Frankfurt Universe

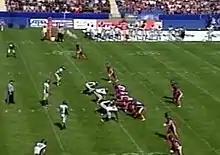
Frankfurt vs Nuremberg in 2015

In April 2016, Samsung were announced as the main sponsor of German Football League team Frankfurt Universe. Frankfurt lost the season opener to defending GFL South champion Schwäbisch Hall Unicorns in 2016.